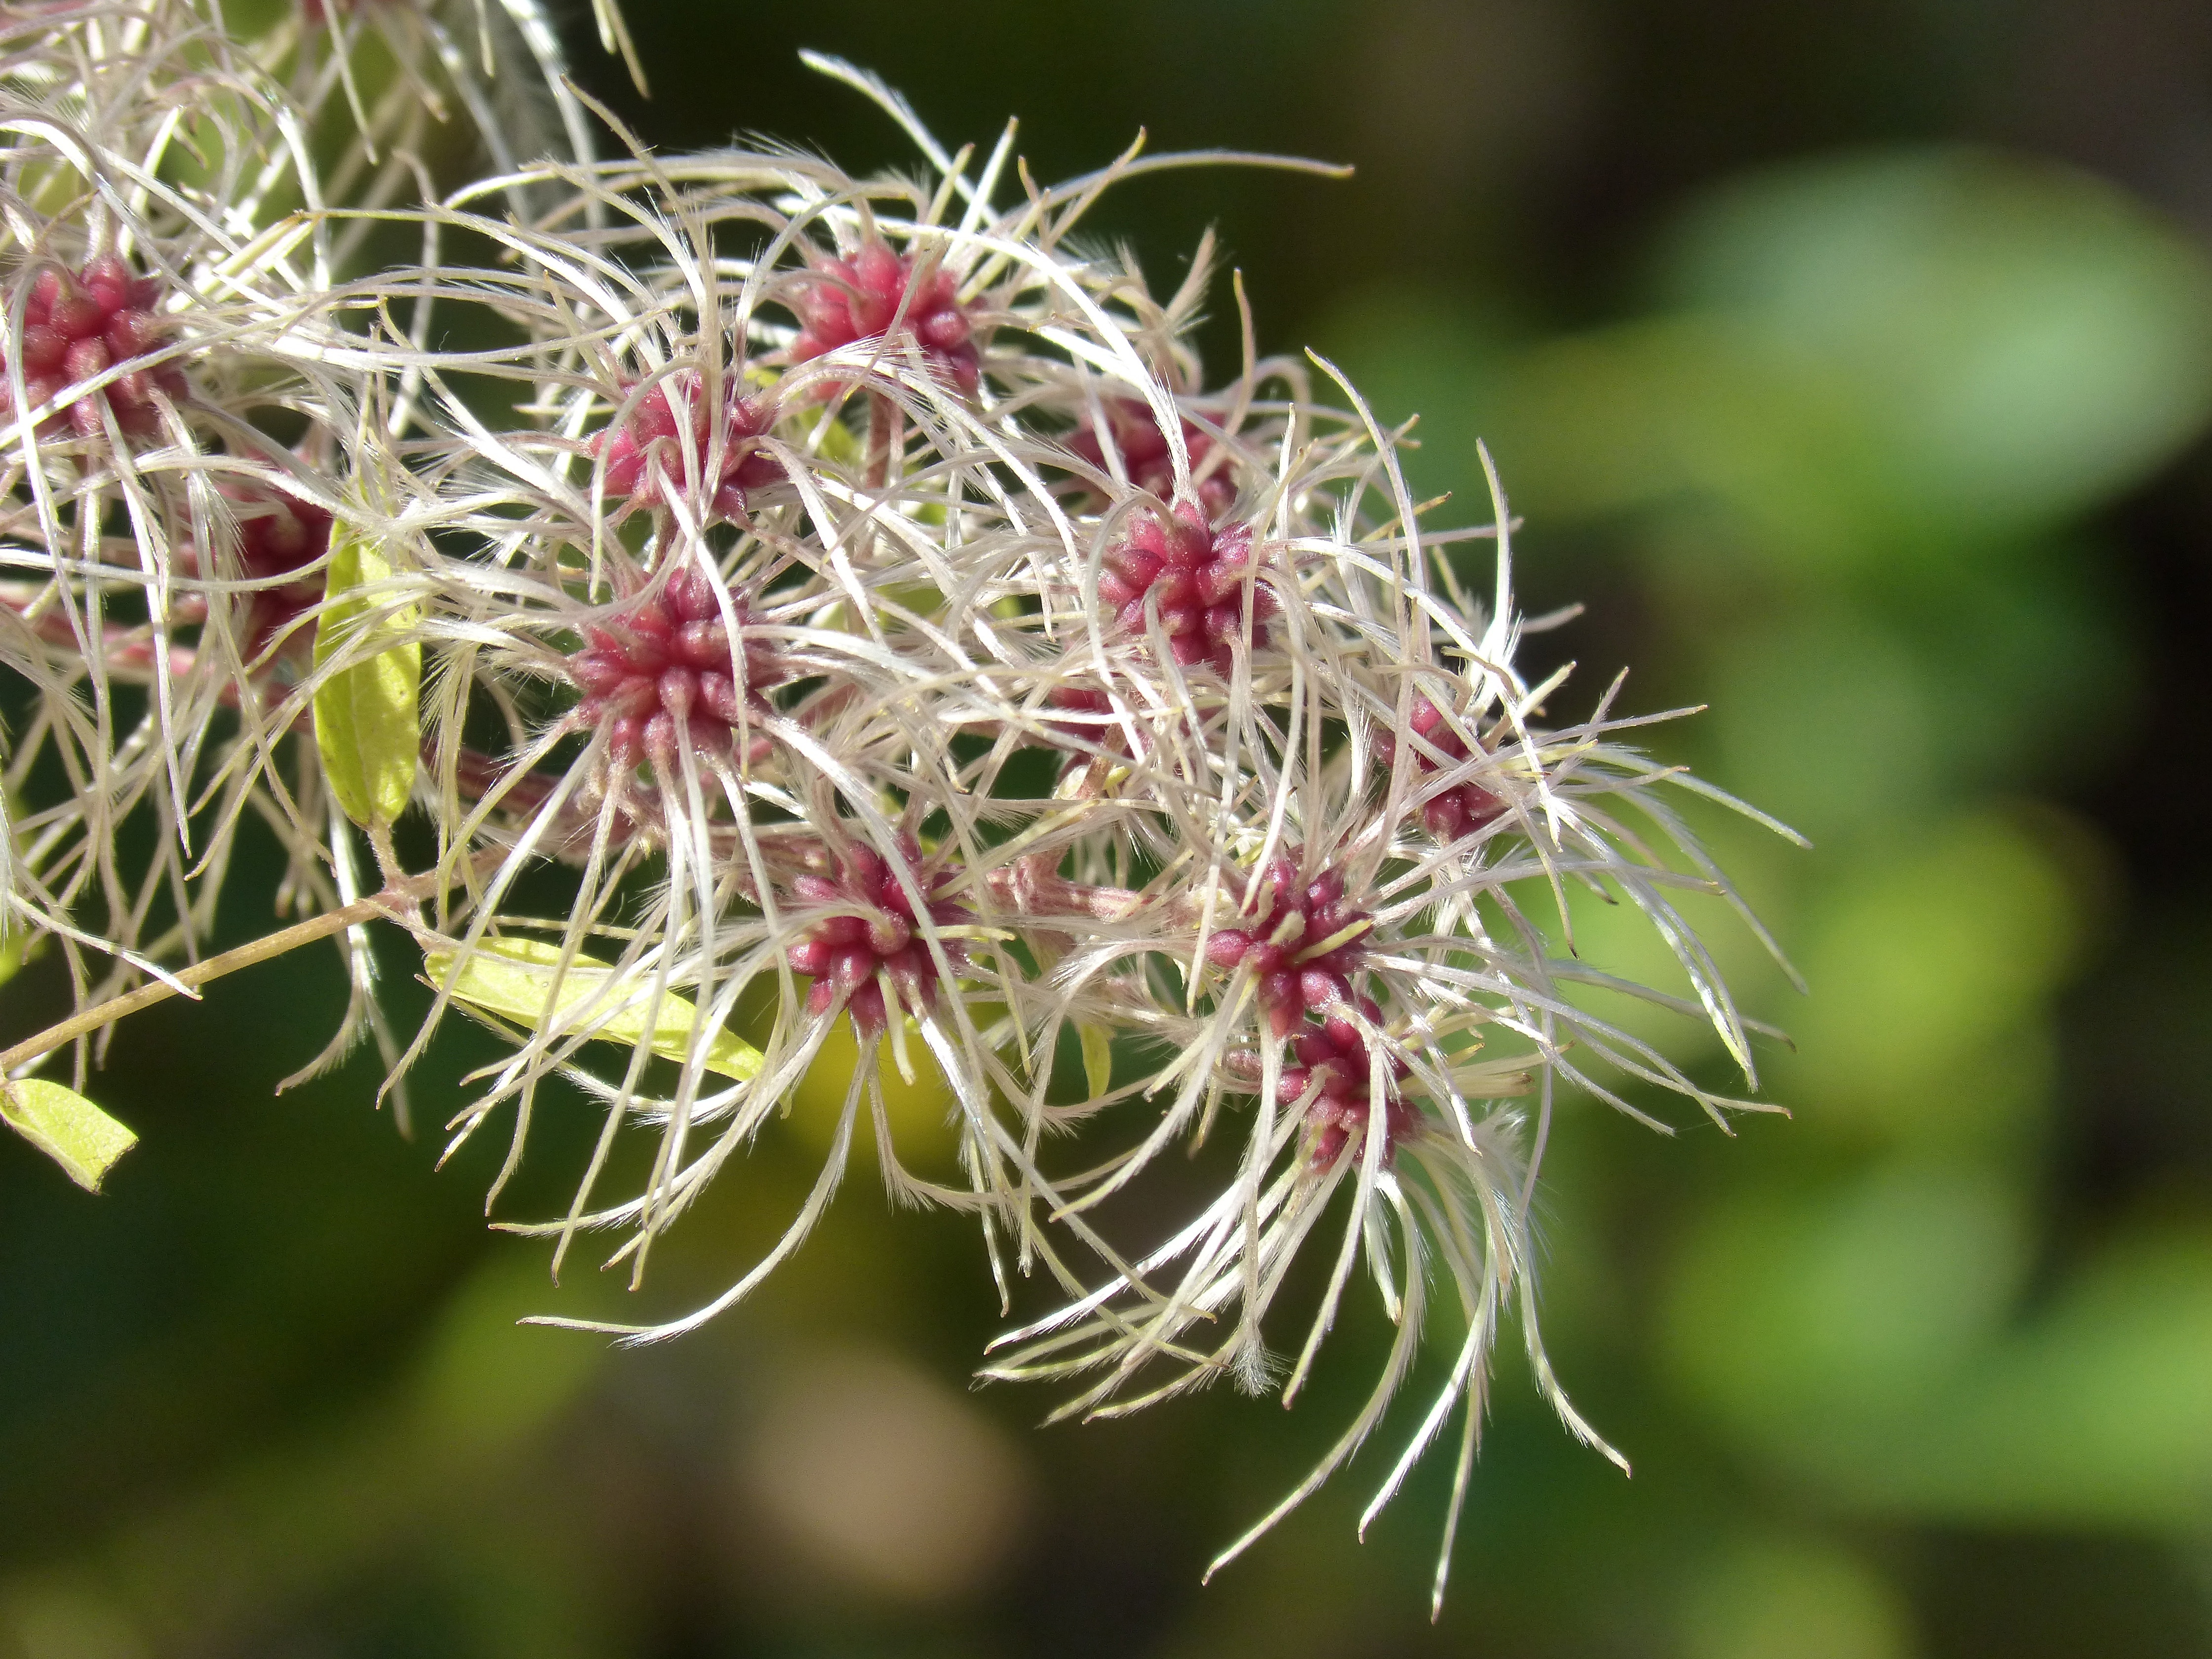
nature, branch, blossom, plant, photography, flower, produce, botany, flora, wildflower, close up, seeds, shrub, clematis, macro photography, duster, flowering plant, plant wildlife, clematis vitalba, plant stem, land plant, thorns spines and prickles